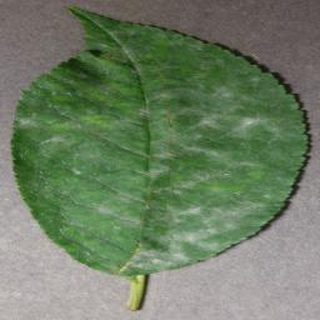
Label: cherry_powdery_mildew